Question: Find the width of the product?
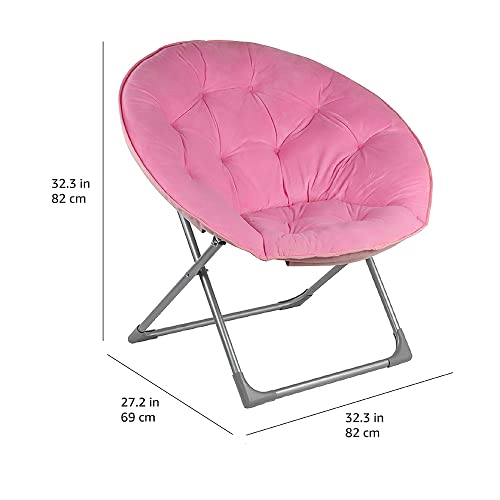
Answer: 82.0 centimetre